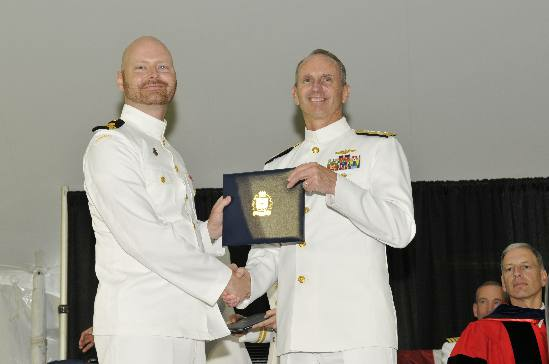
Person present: Yes